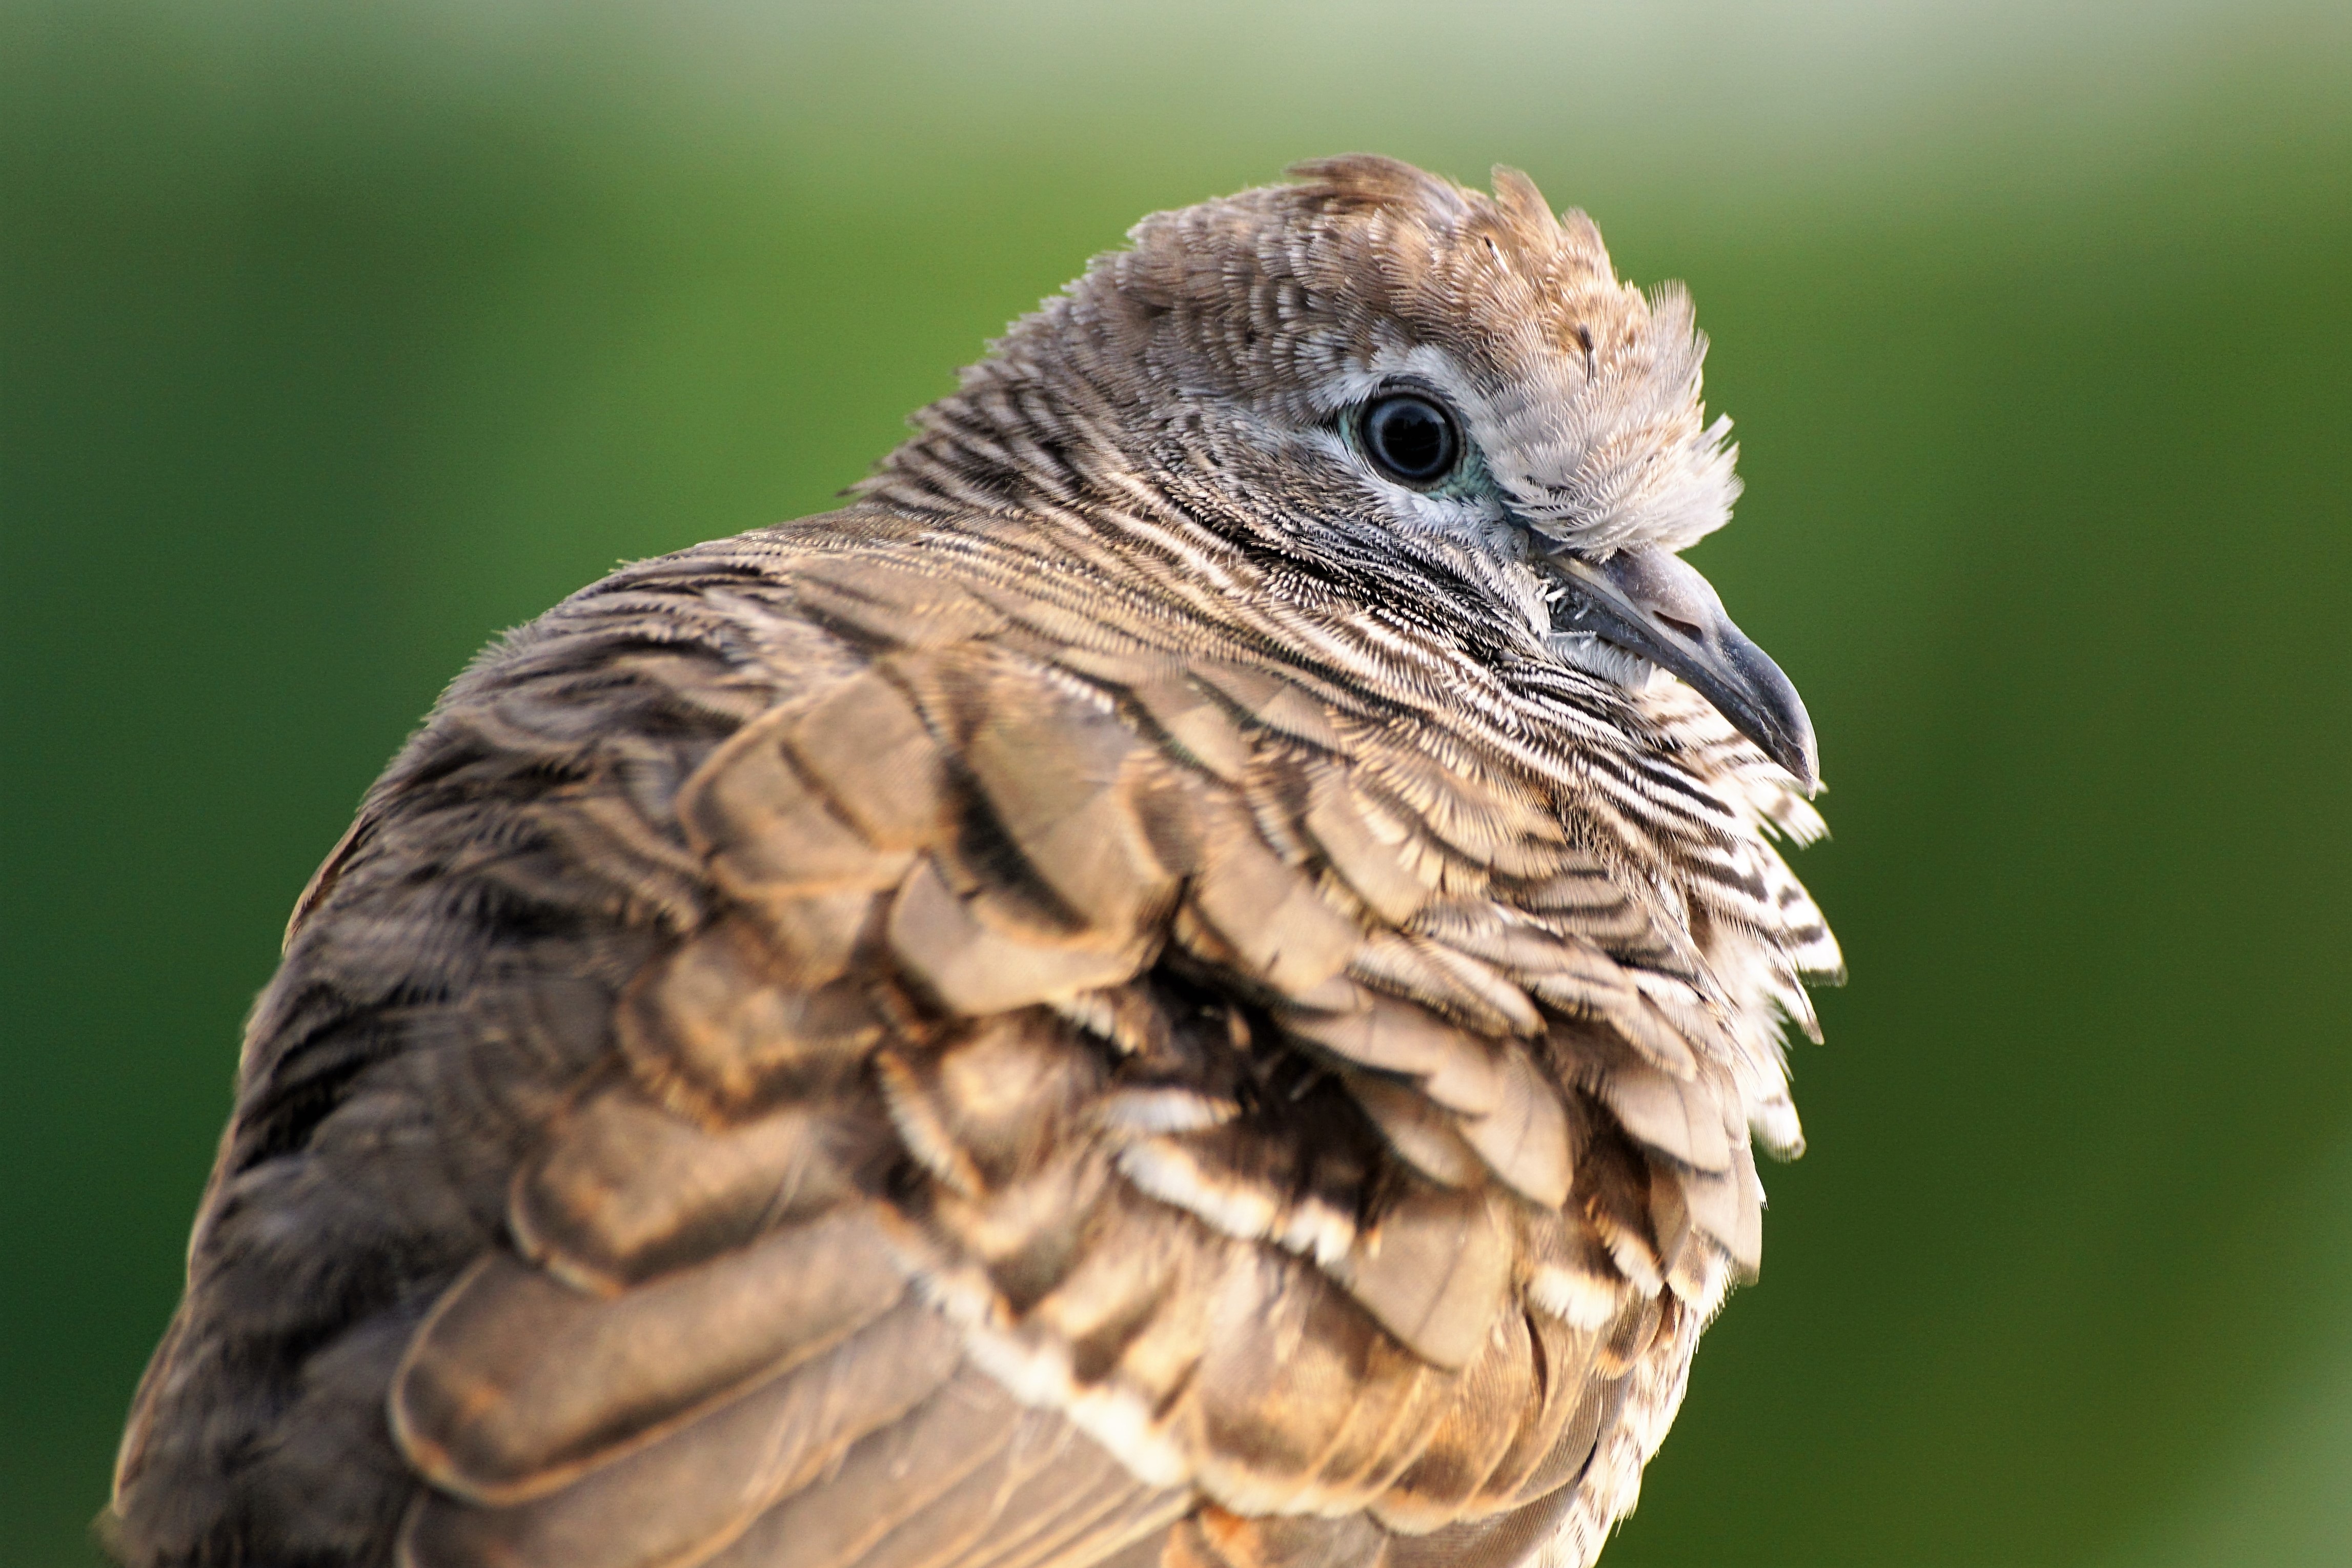
nature, bird, wing, animal, wildlife, beak, macro, fauna, close up, vertebrate, animal photography